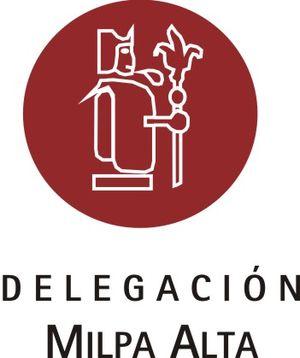
Milpa Alta est l'une des seize divisions territoriales de Mexico au Mexique. Son siège est Villa Milpa Alta.